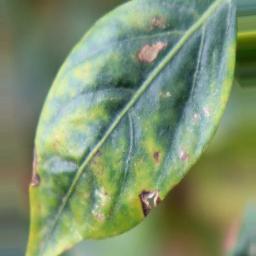
Label: nutritional